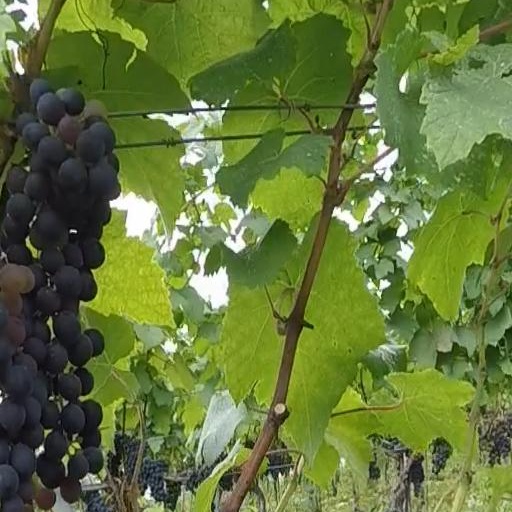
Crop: grape